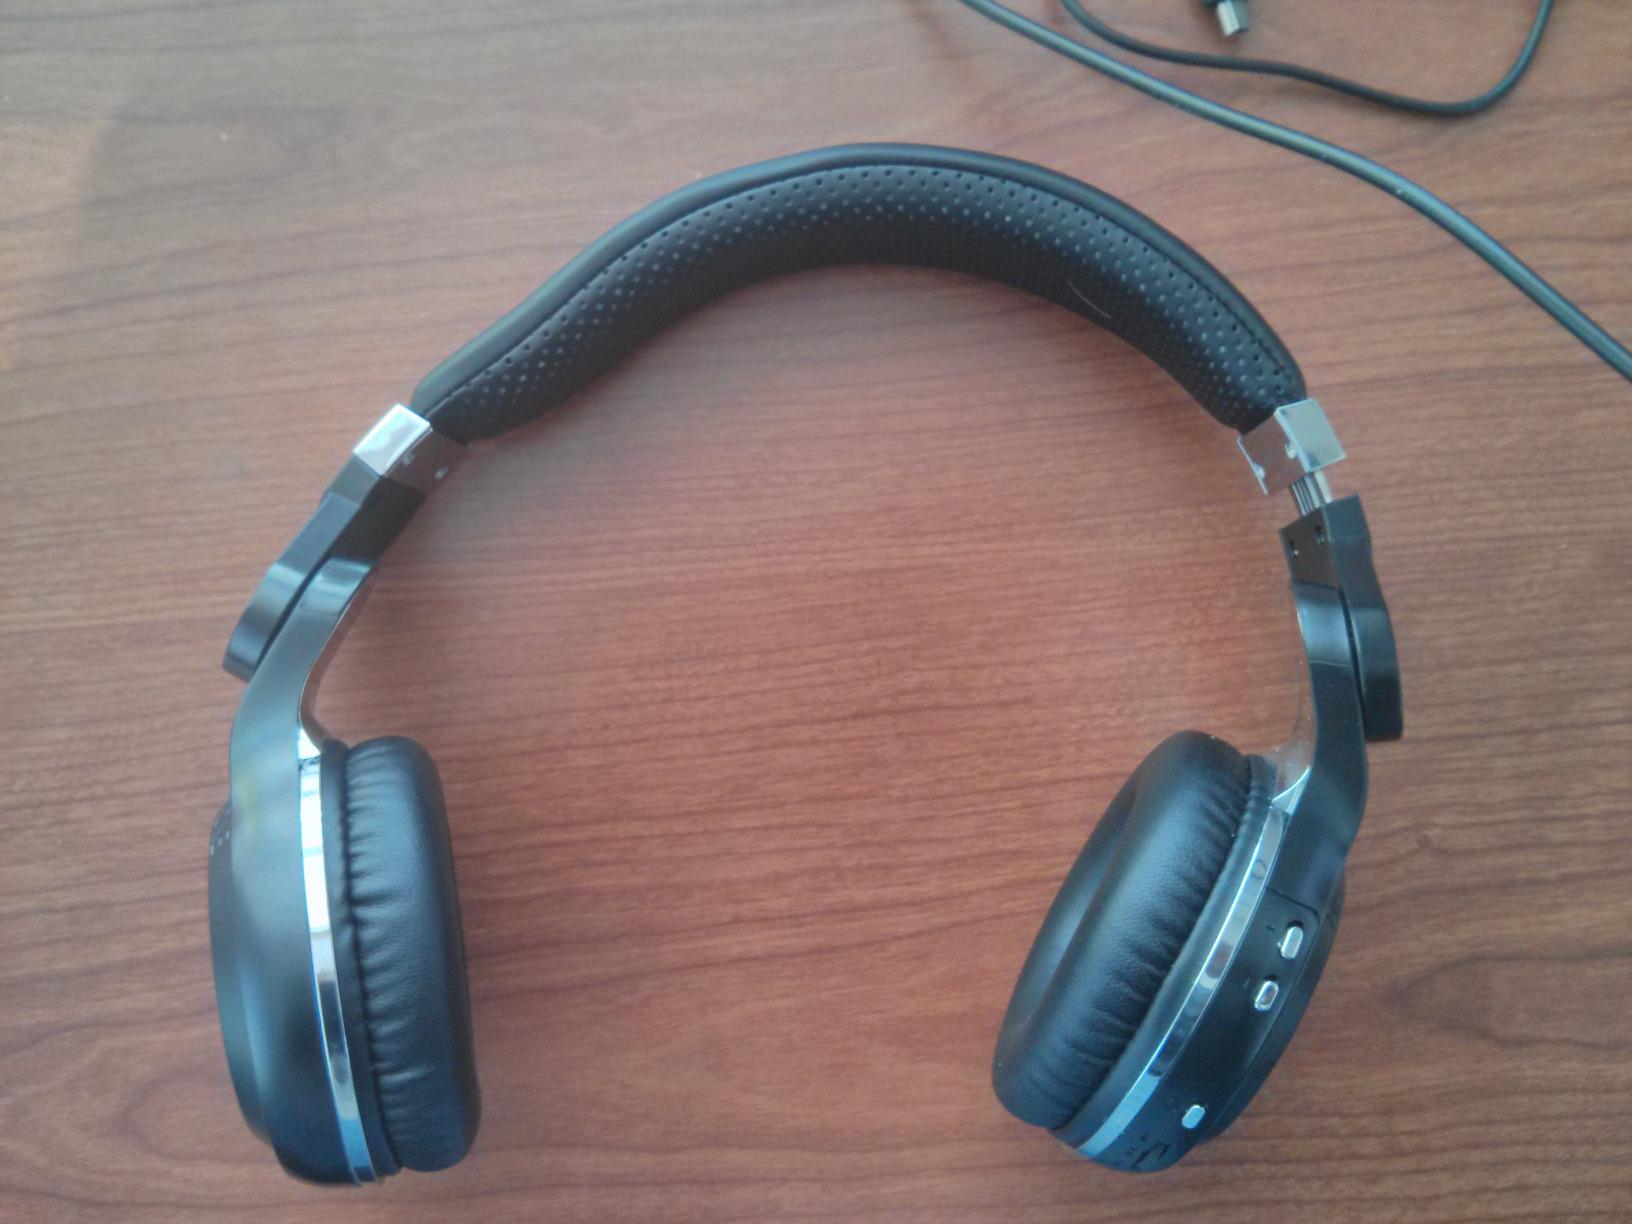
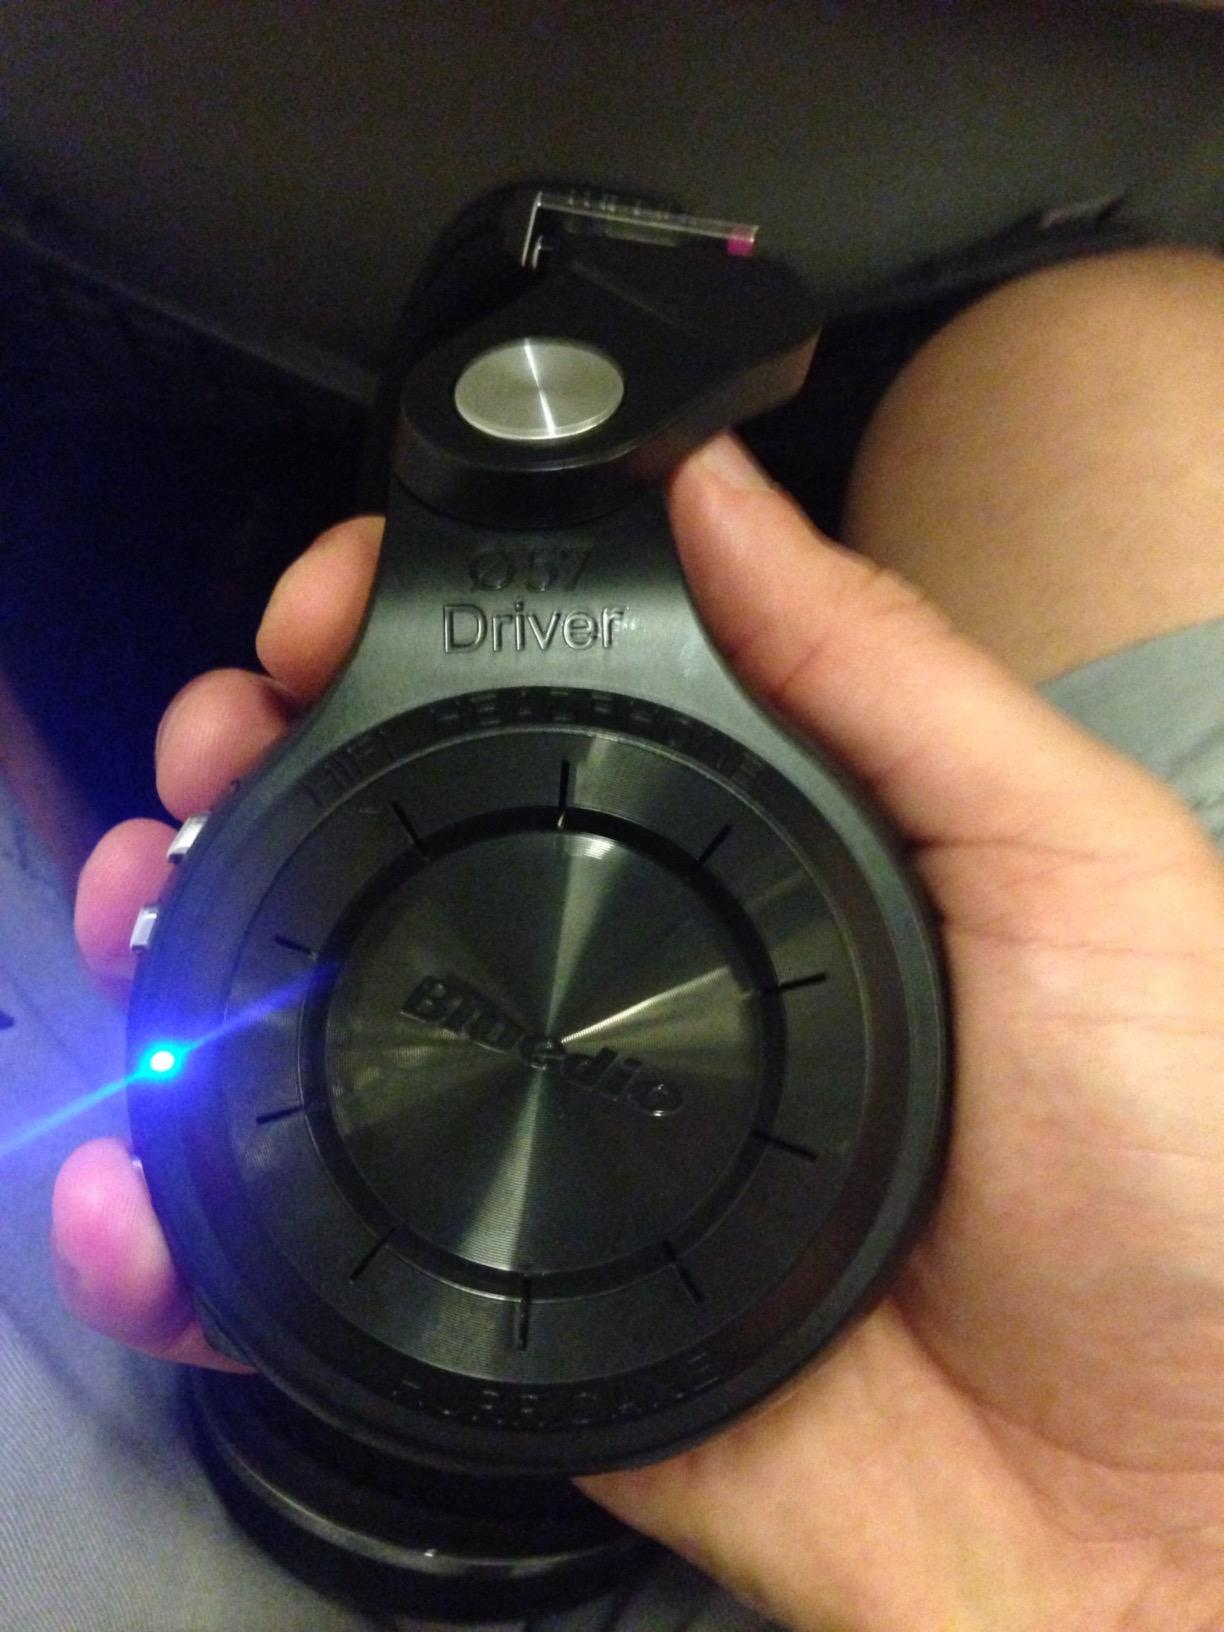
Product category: headphones
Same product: yes